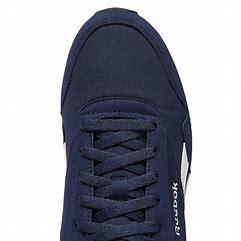
Brand: Reebok
Model: Royal Classic Jogger 3